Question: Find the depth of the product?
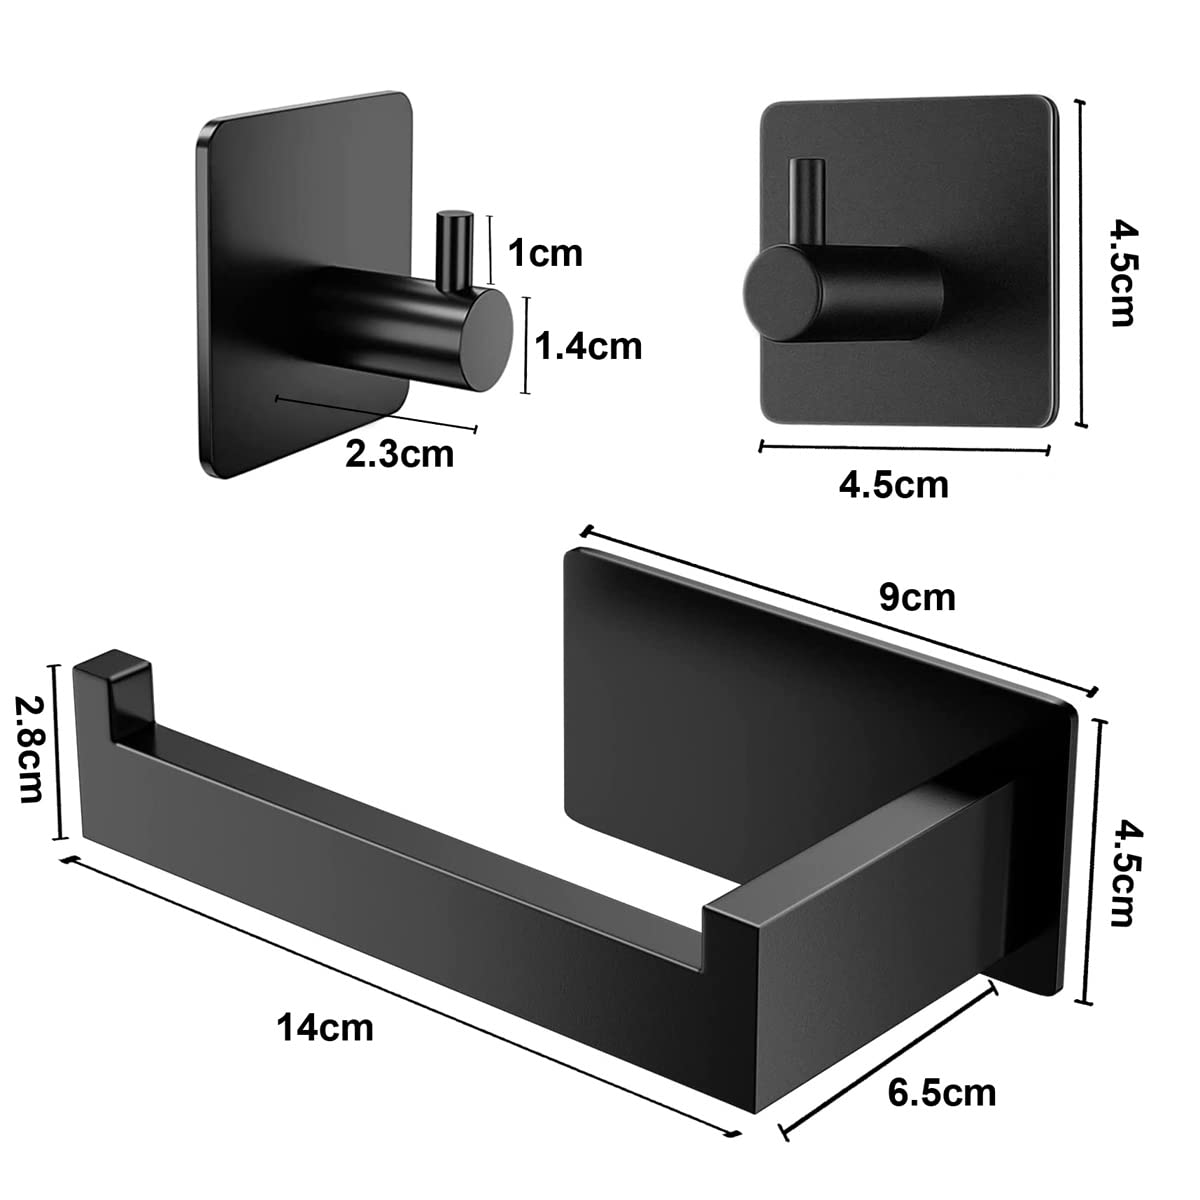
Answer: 6.5 centimetre